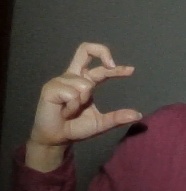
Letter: thal